Norma Lorimer

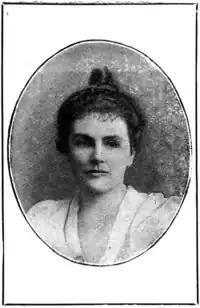
Norma Lorimer around 1899

Norma Octavia Lorimer (1864–1948) was a Scots novelist and travel writer, who has been called "One of the most notable early female novelists of the Isle of Man."